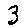
Label: 3